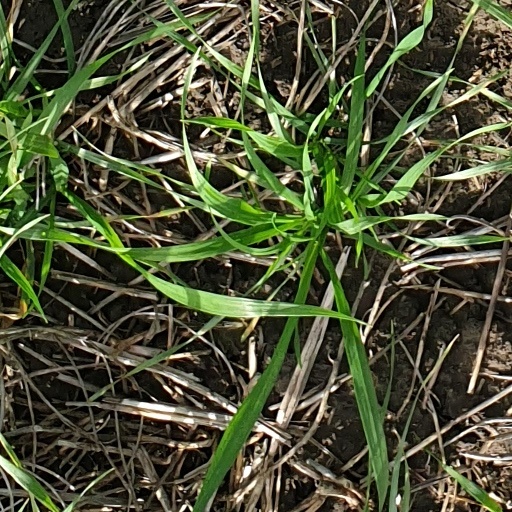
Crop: wheat